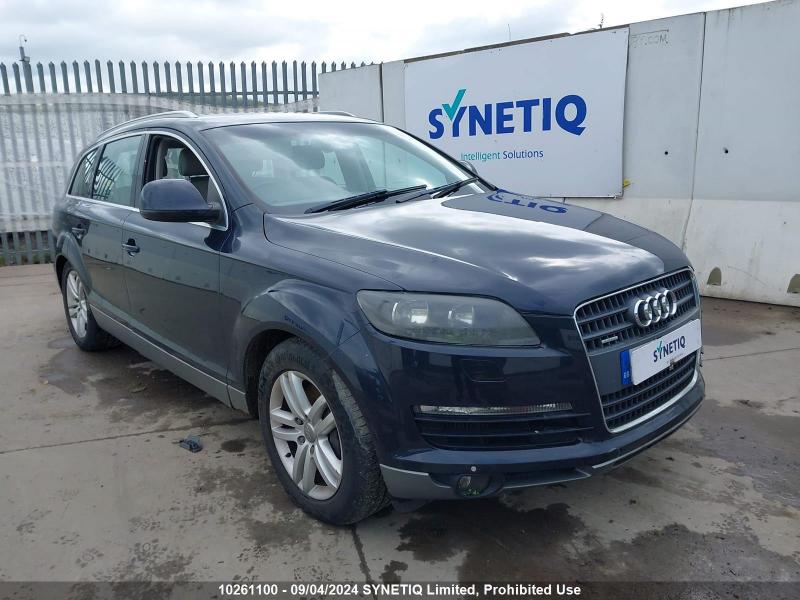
Aucun dommage détecté.
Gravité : aucun